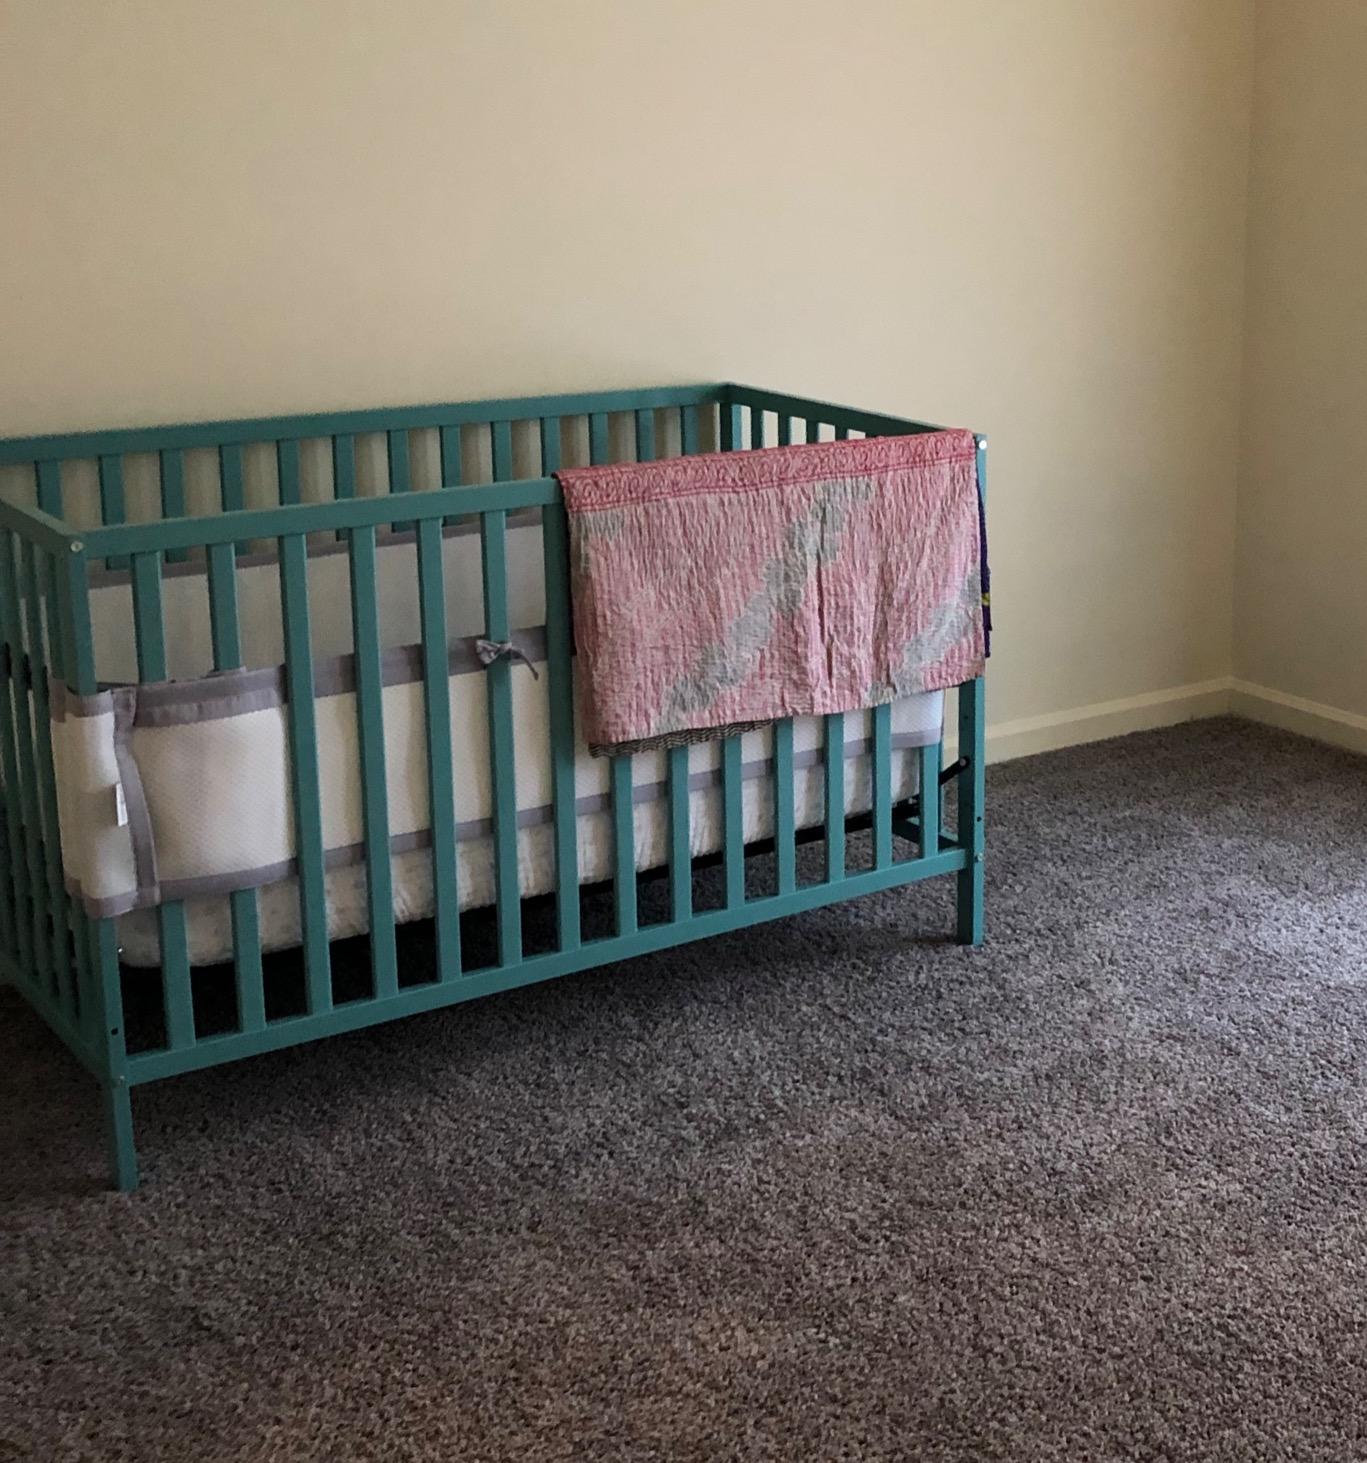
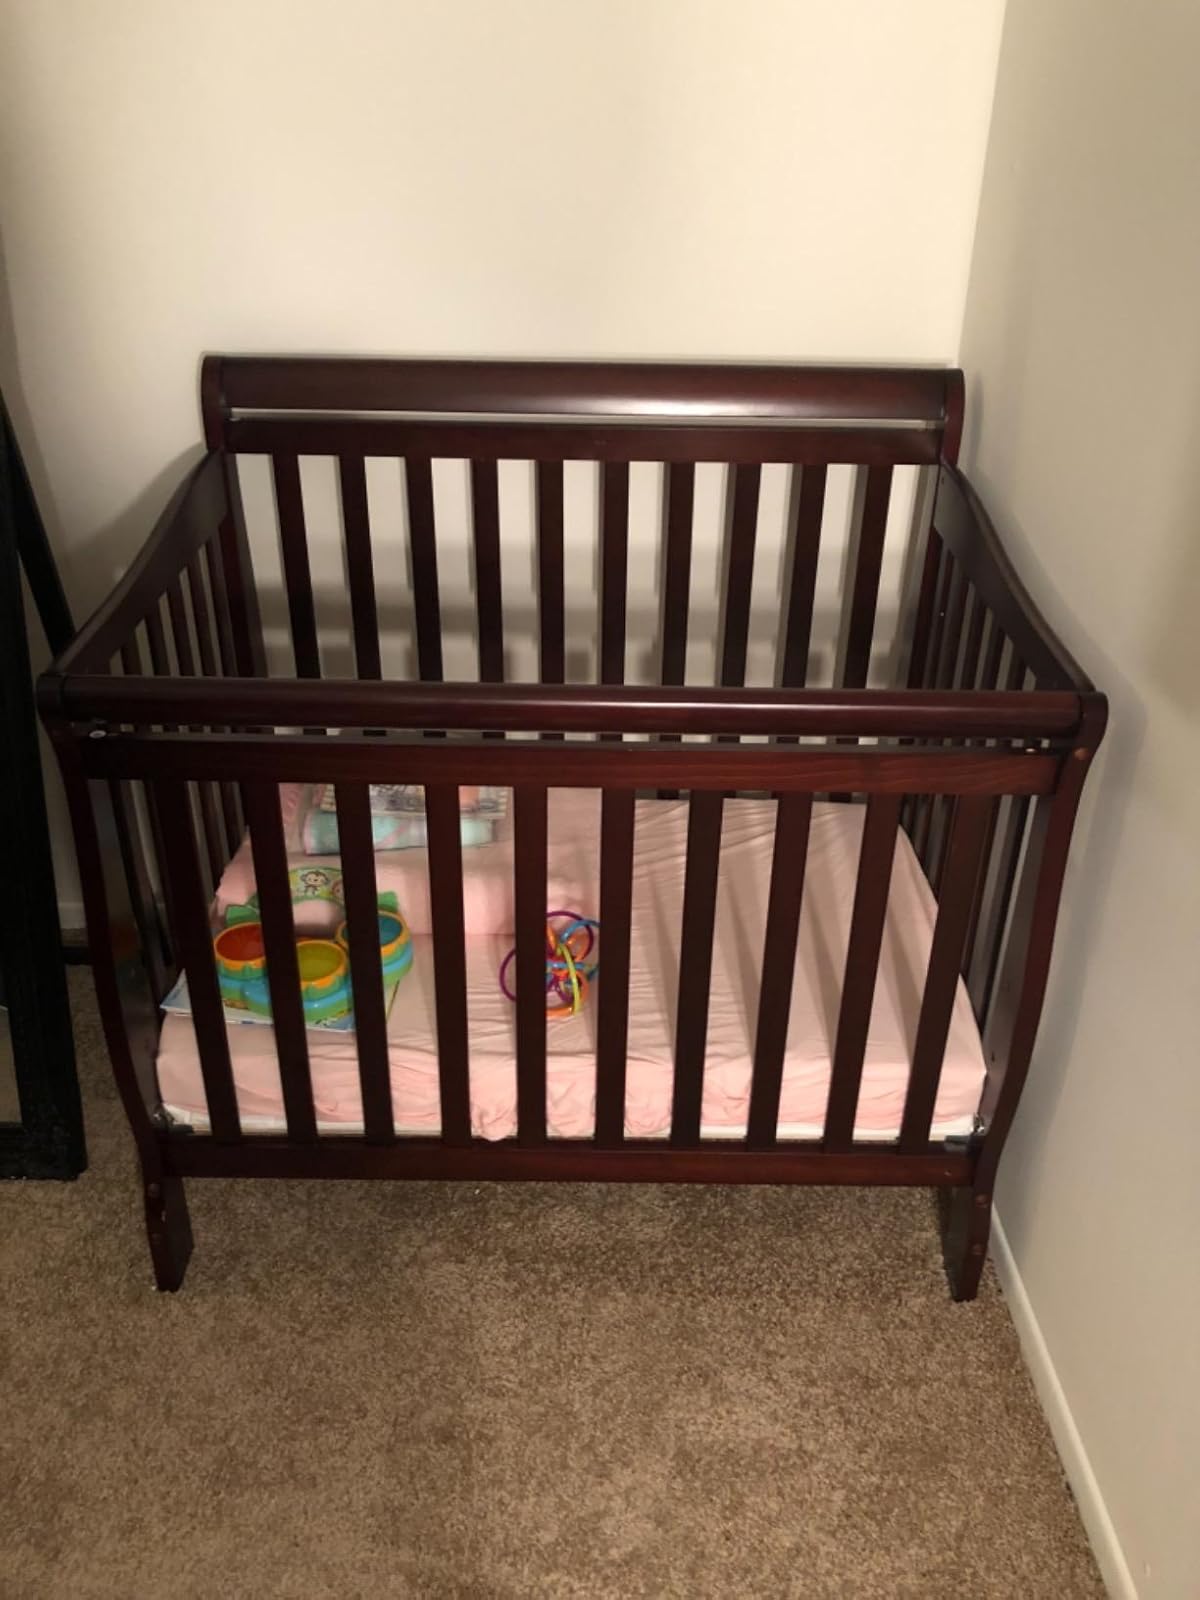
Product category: products_crib
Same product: no